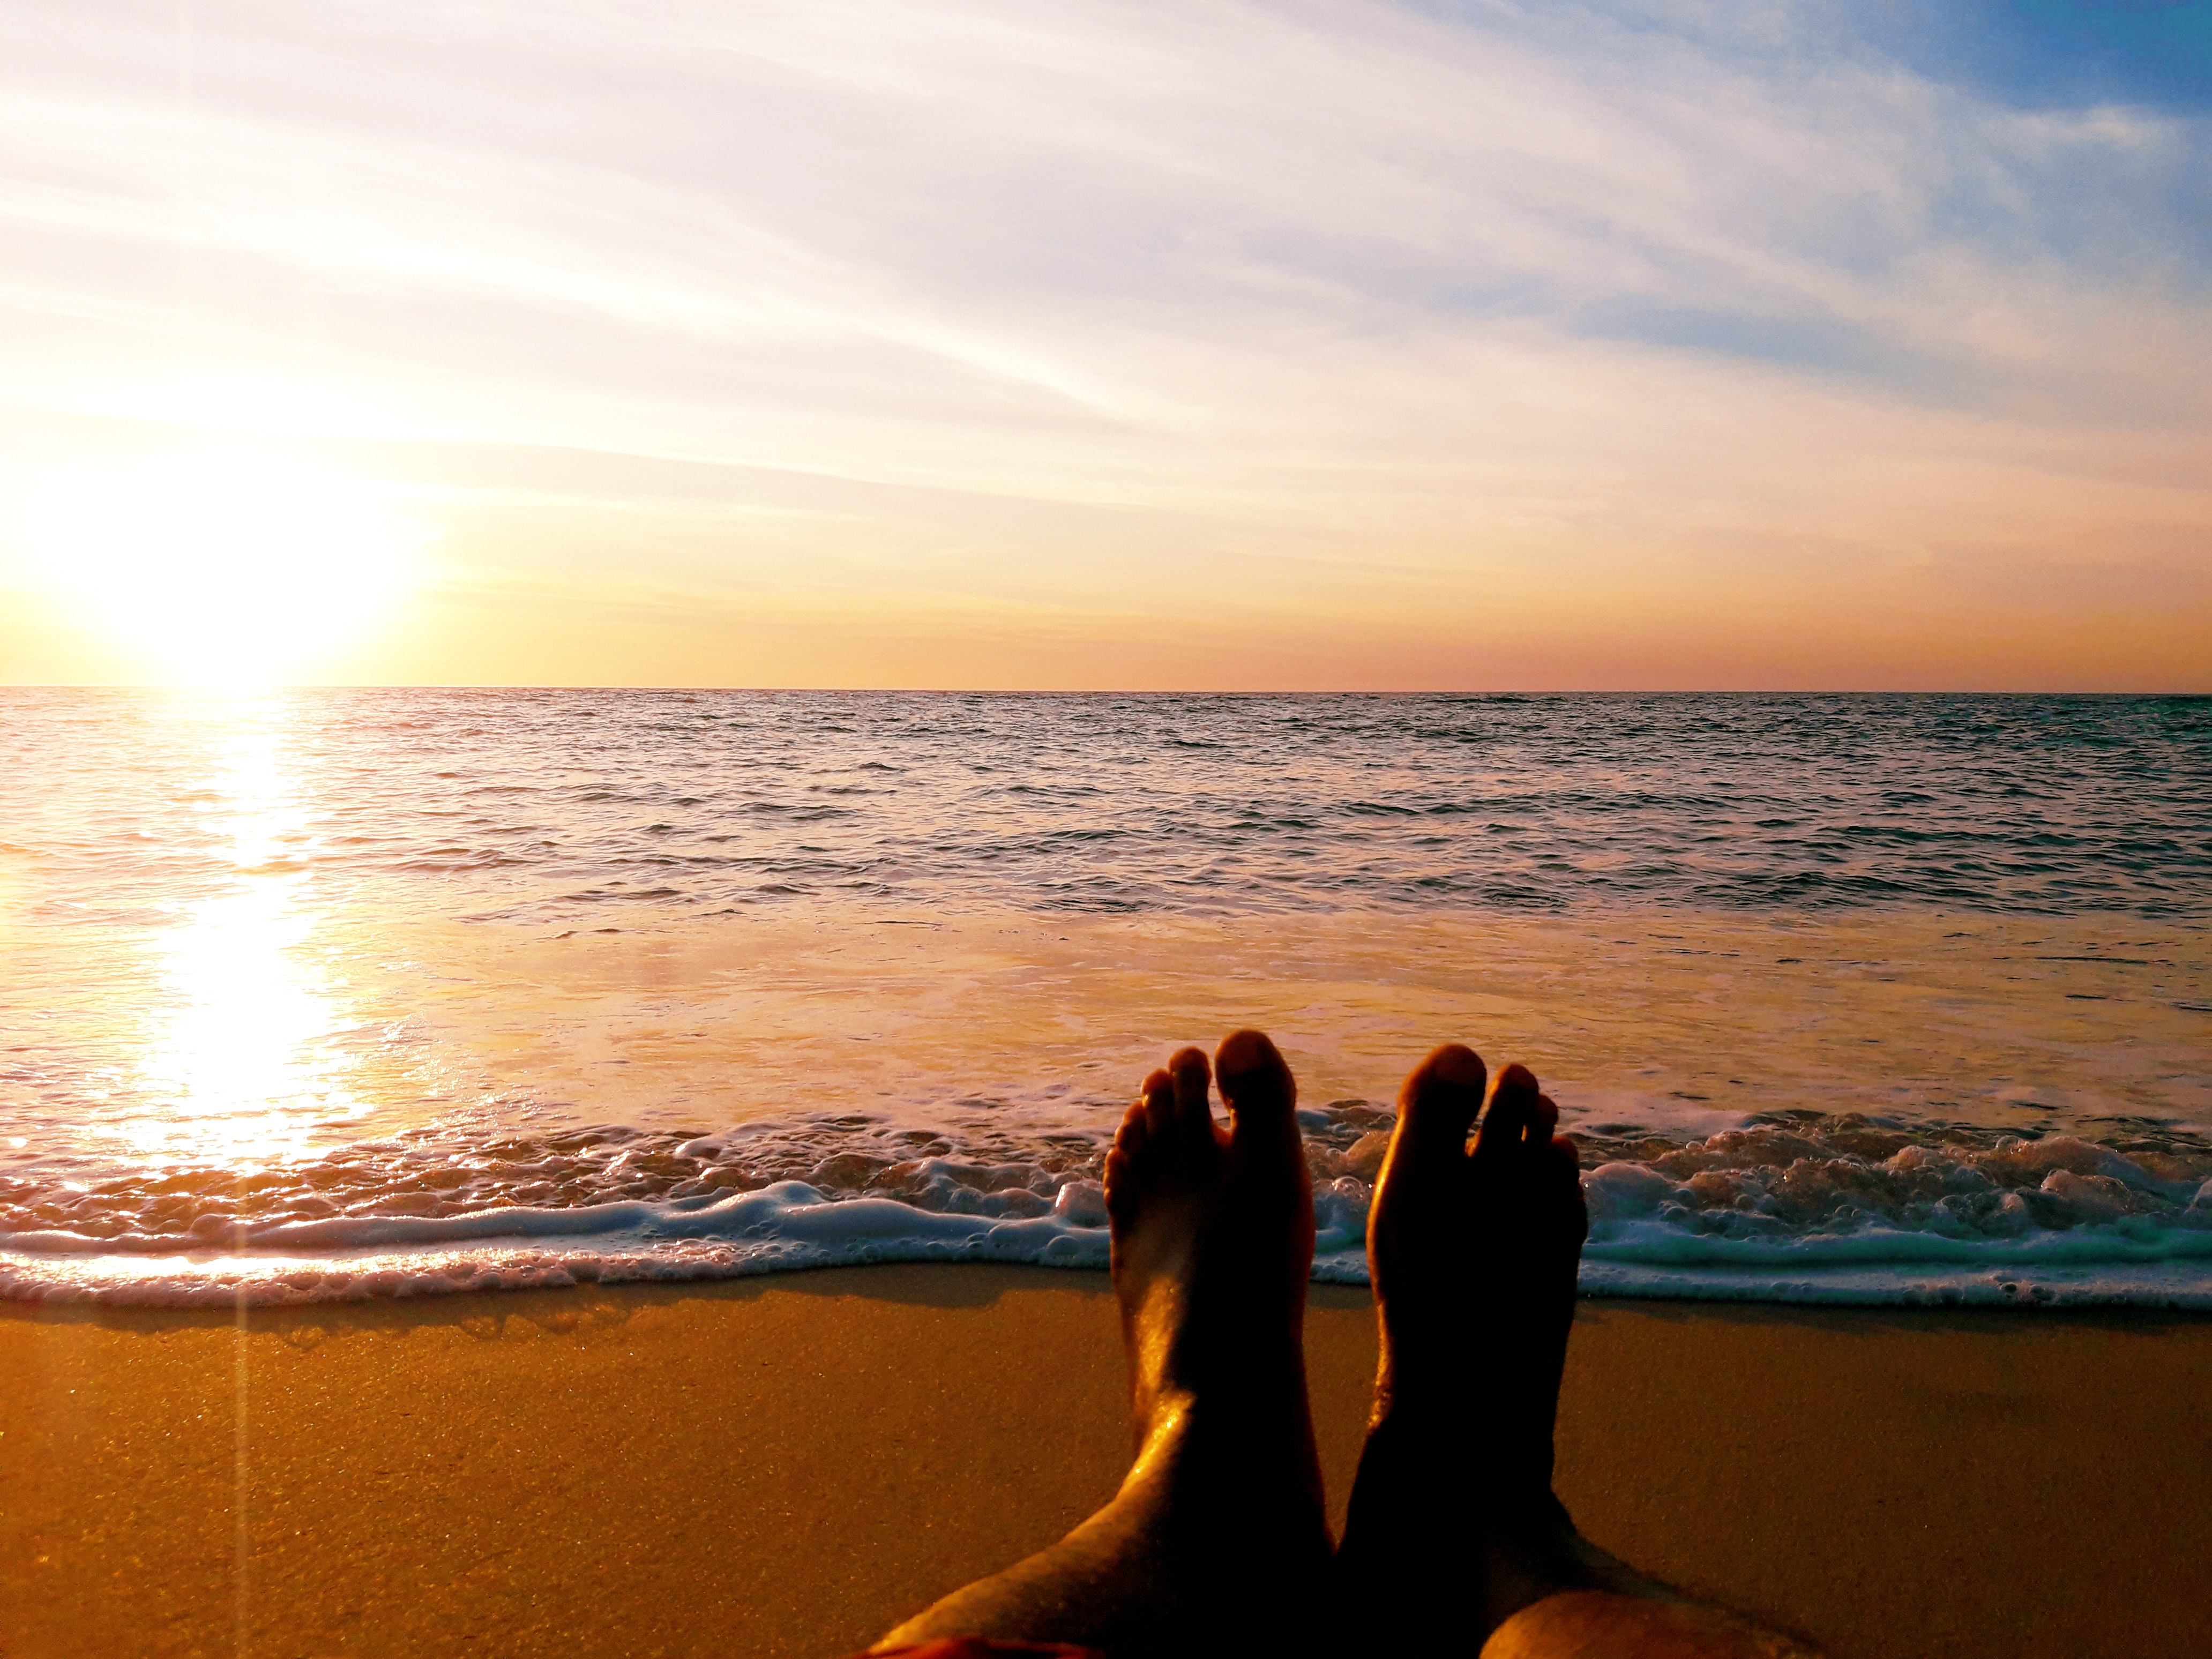
sky, horizon, sea, ocean, beach, leg, physical fitness, vacation, morning, fun, sunset, summer, foot, evening, sunlight, cloud, shore, yoga, wave, sunrise, coast, sand, calm, happy, human body, leisure, photography, barefoot, sun tanning, hand, sun, People on beach, love, wind wave, dusk, afterglow, toe, gesture, tourism